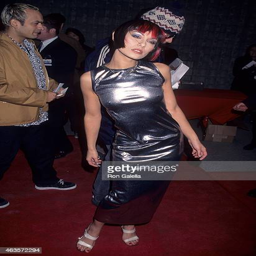
ingredient attends the westwood premiere